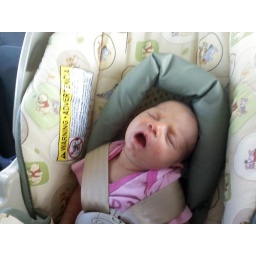
sleeping in the car seat....